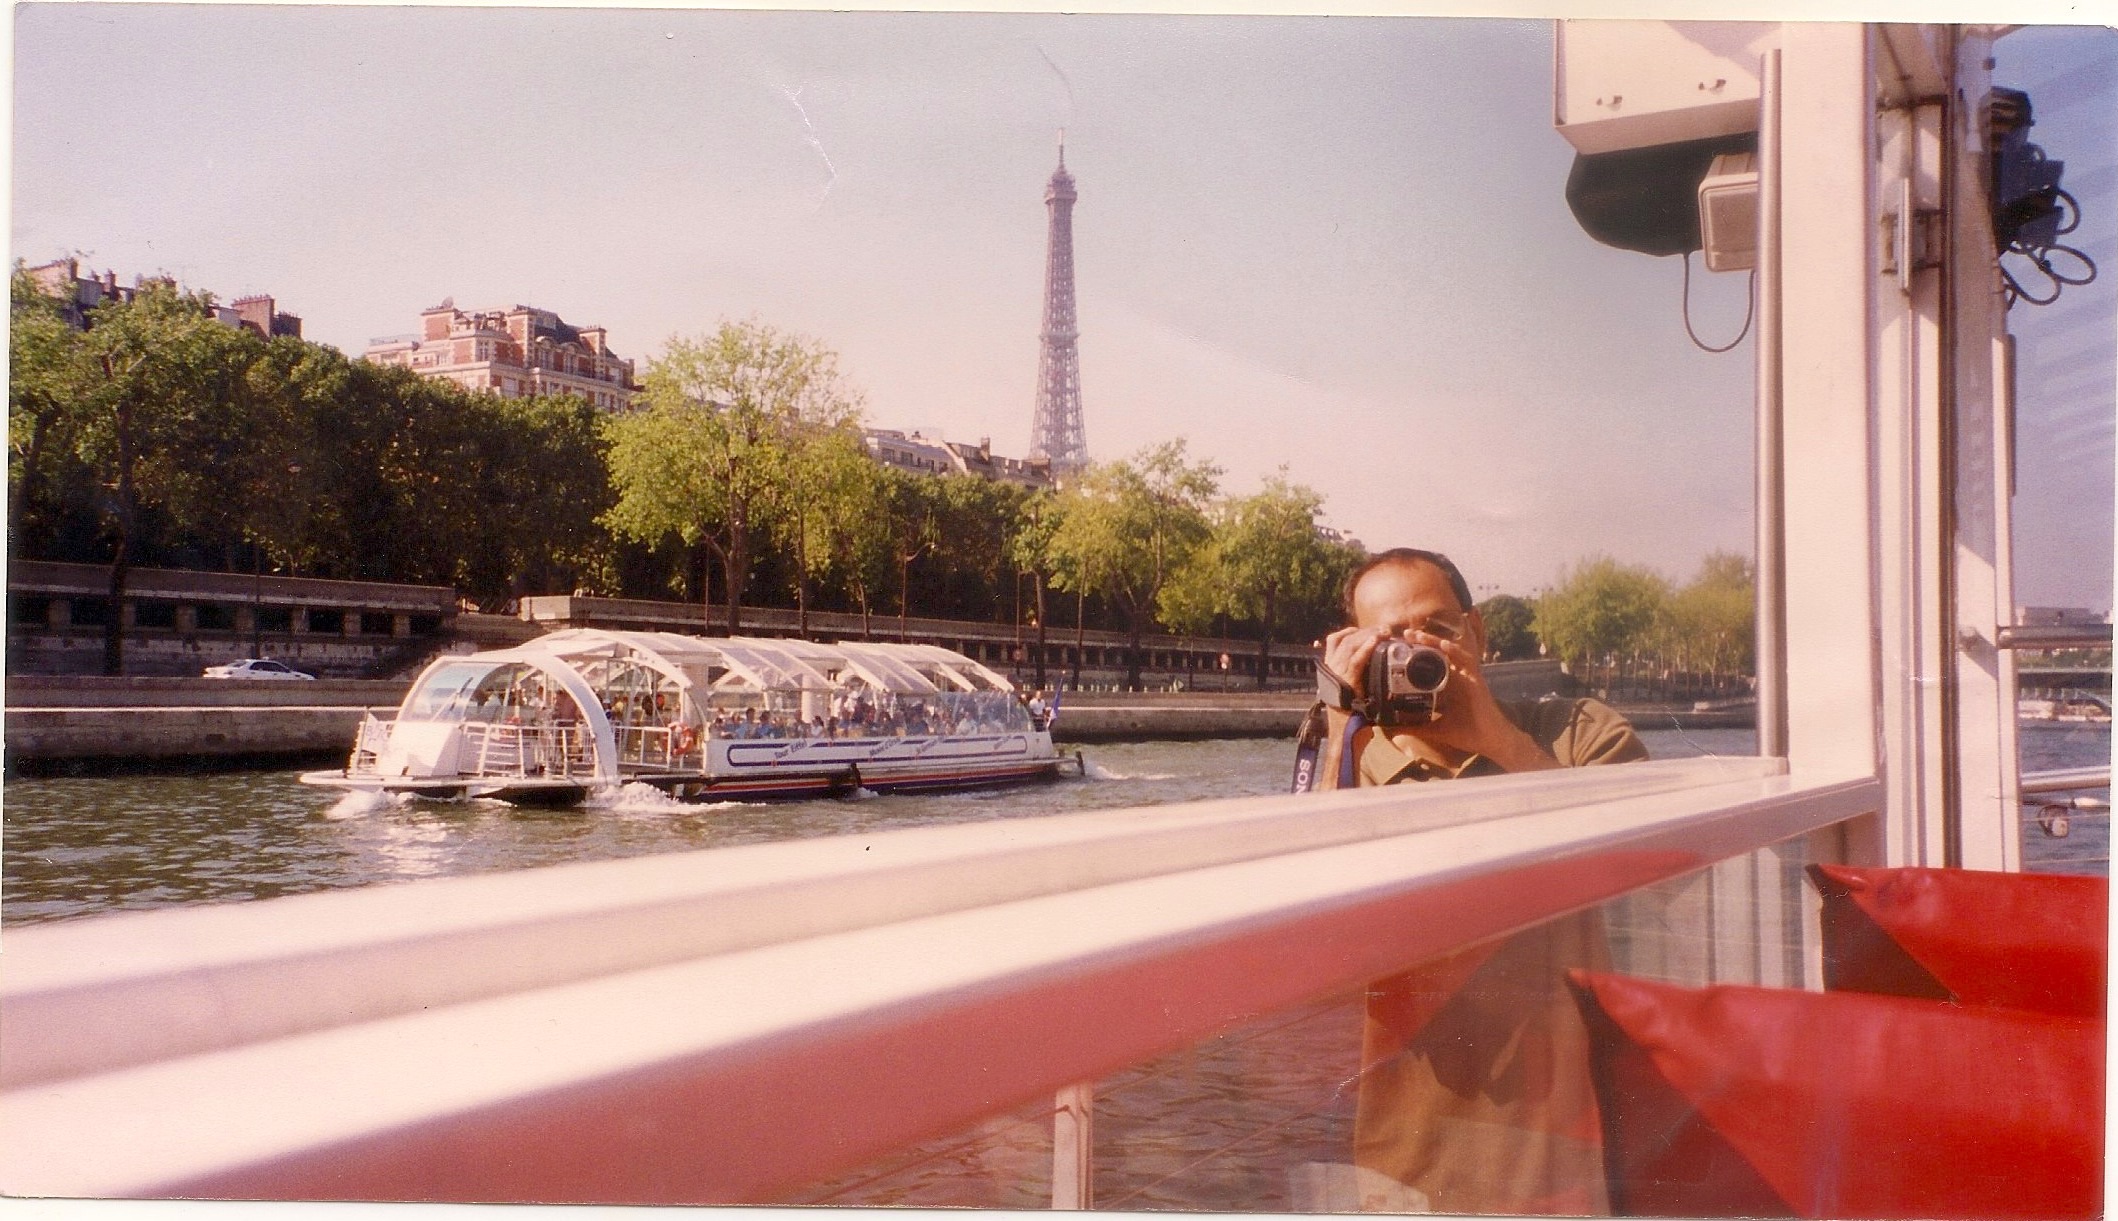
vacation, waterway